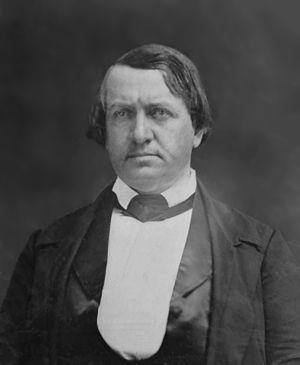
John Parker Hale est un juriste et homme politique américain du New Hampshire. Il fut membre de la Chambre des représentants de 1843 à 1845 puis sénateur des États-Unis de 1847 à 1853, puis à nouveau de 1855 à 1865. Il était l'un des dirigeants du Free Soil Party et son candidat à l'élection présidentielle américaine de 1852. En 1862, le président Lincoln le nomme ambassadeur des États-Unis en Espagne, où il servira jusqu'en 1865.
Le New Hampshire durant la guerre de Sécession fait partie des États qui restent fidèles à l'Union, en raison de son histoire d'État progressif vis-à-vis de l'esclavage. Étant considéré comme l'un des États les plus progressifs avant la guerre, il apporte son soutien à Abraham Lincoln lors des élections présidentielles de 1860, où il remporte près de 57% des voix exprimées dans l'État. Après le déclenchement du conflit avec le bombardement du fort Sumter en Caroline du Sud, le New Hampshire répond à l'appel d'Abraham Lincoln pour 75 000 troupes afin de réprimer la rébellion, malgré l'impréparation de la milice de l'État d'avant-guerre.